Funkadactyls

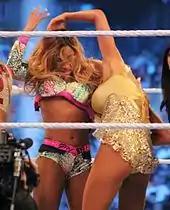
Cameron wrestling Rosa Mendes at the WrestleMania XXX event in April 2014

Naomi received a push and defeated AJ in various tag team matches on both "Raw" and "SmackDown". However their rivalry was cut shortly after Naomi suffered an eye injury during her match with Aksana on the February 3 episode of "Raw". On the February 10 episode of "Raw", Cameron pinned Aksana during a six-Divas tag team match, and once again on the February 19 episode of "Main Event" in a singles match. On February 23 at the Elimination Chamber, Cameron received her first shot at the WWE Divas Championship, a match which she won via disqualification after Tamina Snuka attacked her. Five days later on "Smackdown", Cameron would receive another shot at the title, but was unsuccessful. Naomi would make her return after her eye injury, teaming with Cameron in a tag team match against AJ Lee and Tamina Snuka, which they would win, when Naomi pinned AJ. On April 6, at WrestleMania XXX, The Funkadactyls unsuccessfully competed in the 14-Diva "Vickie Guerrero Invitational" match, where AJ forced Naomi give tapout after the "Black Widow" to retain her title.